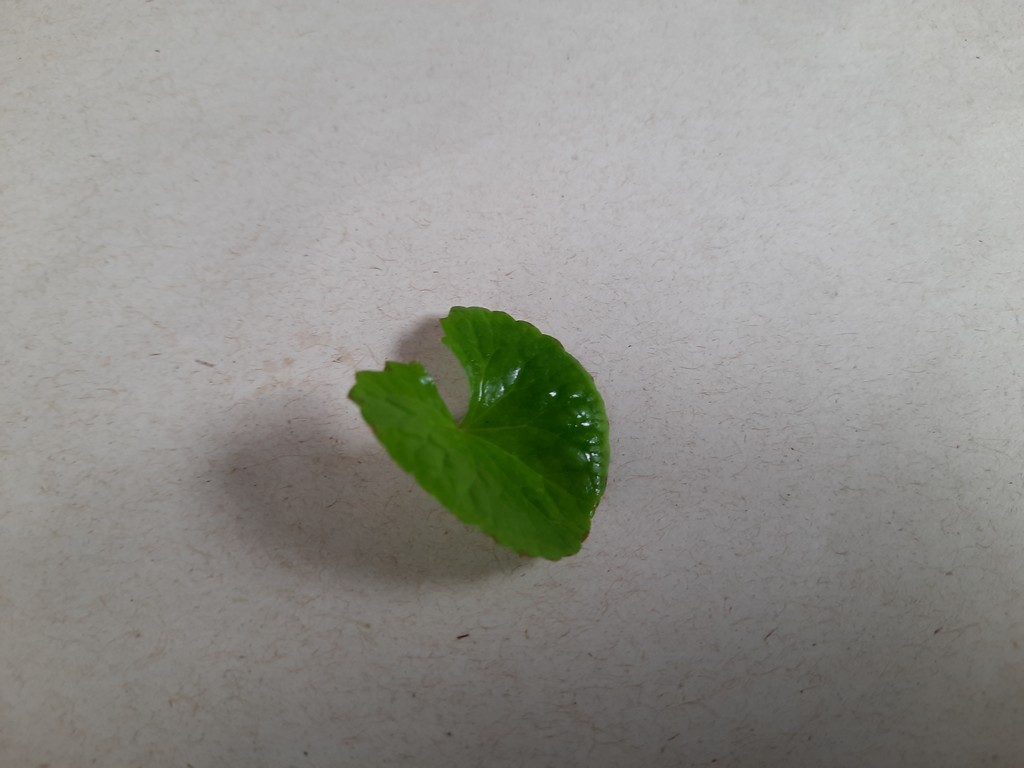
Label: Healthy